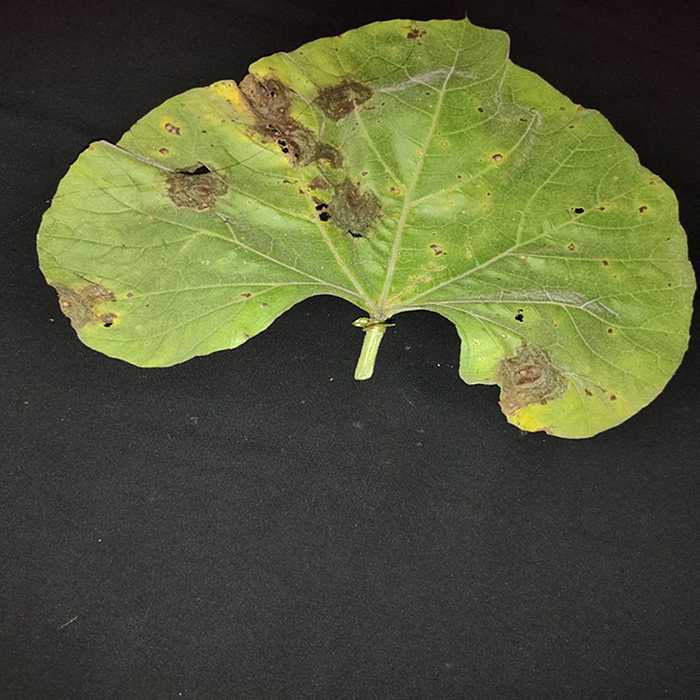
Plant: Bottle gourd
Label: Downey mildew